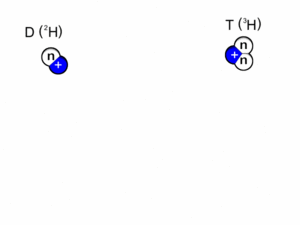
Kernereaktion
Model af kerneraktion mellem to isotoper af hydrogen, der fusioneres til helium.
En kernereaktion er en process hvor atomkerner støder sammen, hvilket kan omdanne grundstoffer, eller en process hvor en atomkerne henfalder.